Floating Hospital

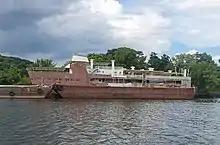
The "Lila Acheson Wallace", in use from 1973 to 2003, moored in Kingston, NY in 2022

The Floating Hospital owned 5 vessels over the 130 years that it provided marine-based services. Most of these were in fact engineless barges that were pulled around New York's waterways by tugboats. These were: